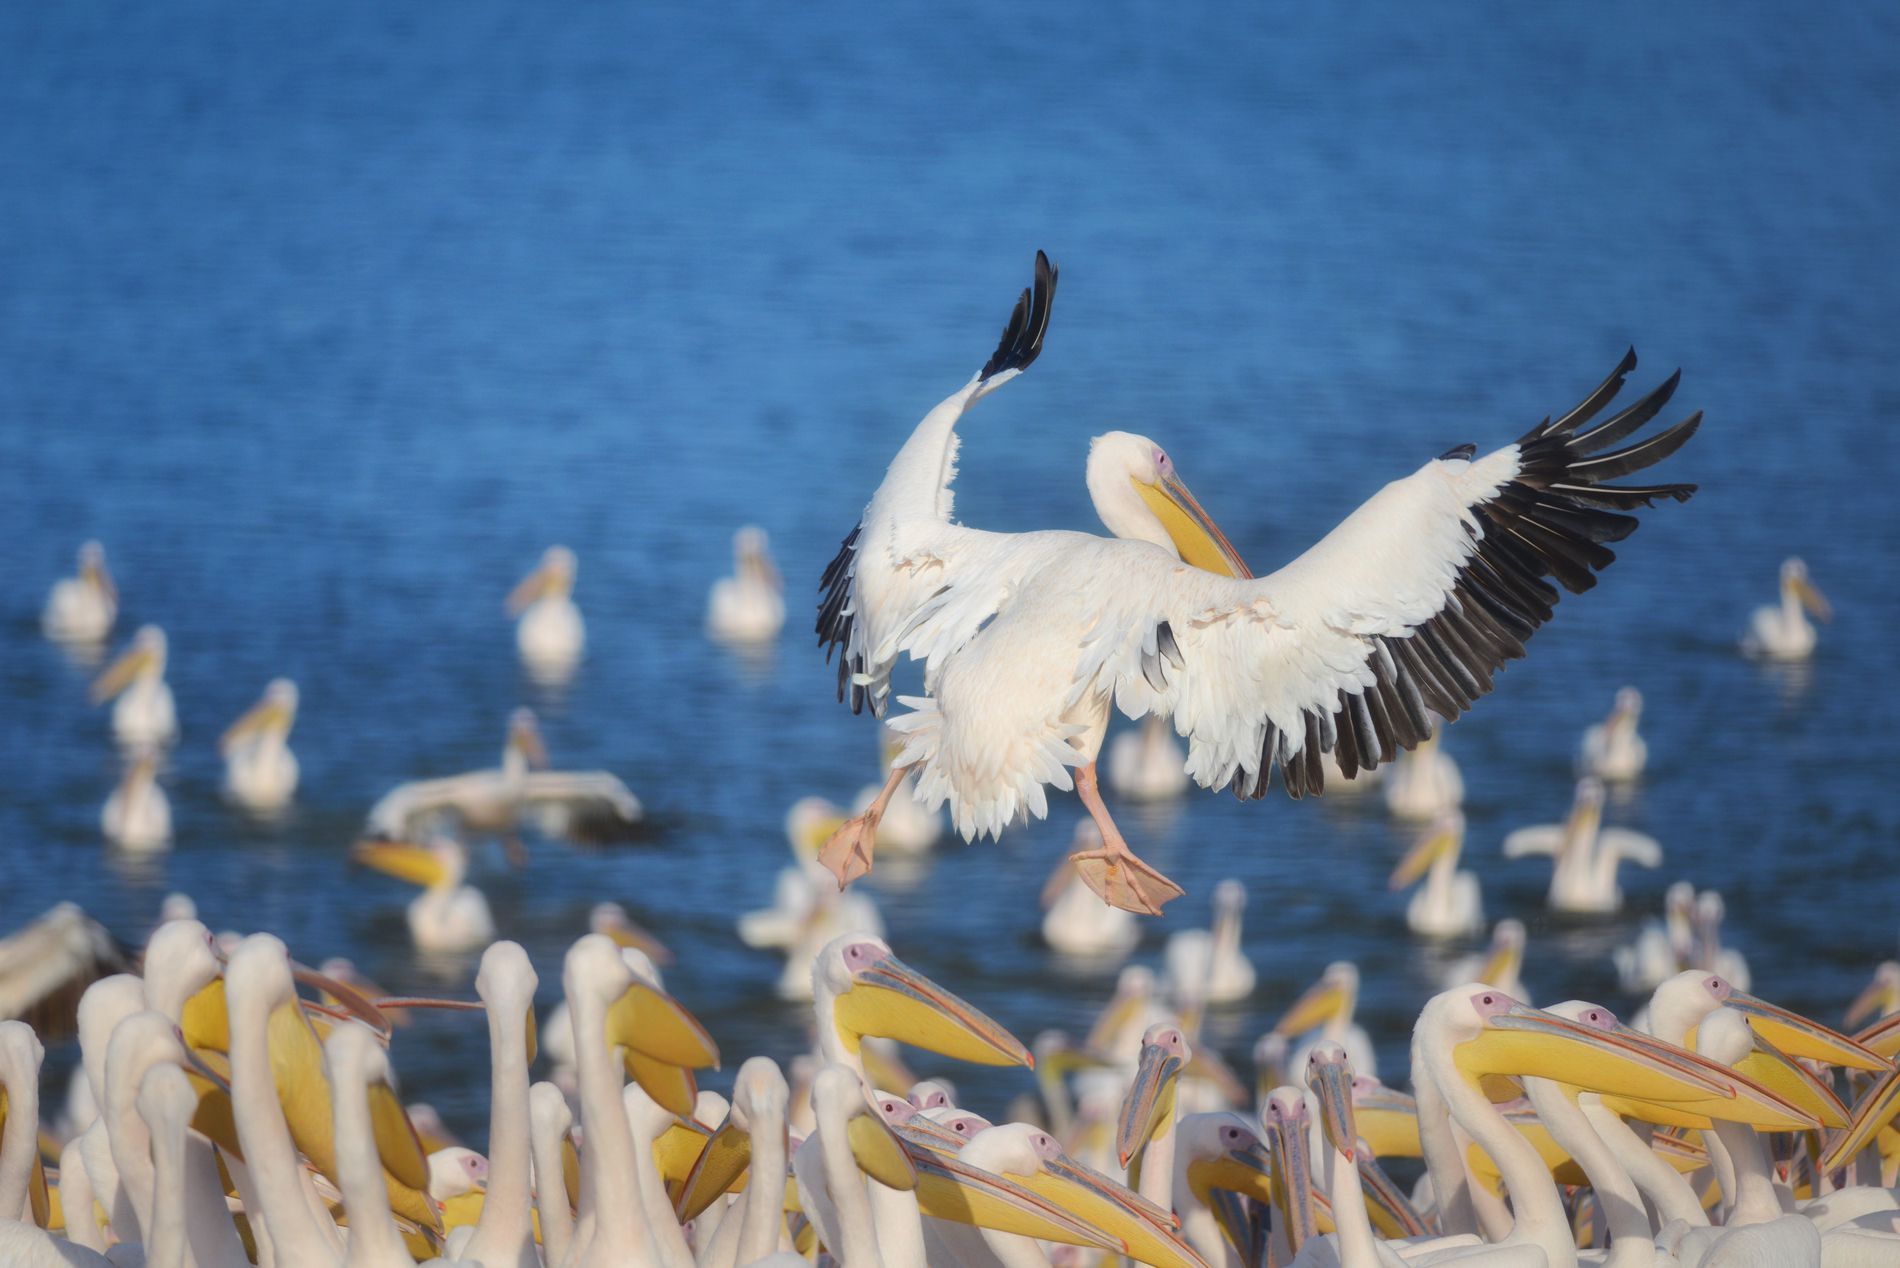
A pelican Landing Among Pelicans
A white pelican with a black ended wings spread them as it lands among a large group of pelicans near the sea. The bright blue surface of the lake contrasts with the birds' feathers. The group of the pelicans gather together in the foreground.
Eye level shot captures a lively scene in natural daylight. The blue water contrasts with the white and yellow tones of the pelicans. The landing pelicans draws attention to the energy of the pelicans gathering. The sharp focus on the gathering adds depth to shot.
Labels: Animal, Bird, Waterfowl, Pelican, Flock, Beak, Flying, Stork, Pelicans, Sea
Camera: NIKON CORPORATION NIKON D800
Aperture: F4
Exposure: 1/4000 sec
ISO: 200
Focal length: 300